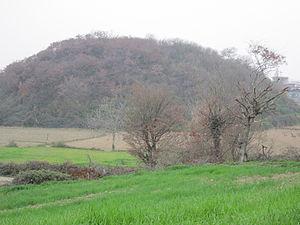
Ceci est une liste de châteaux en Iran.